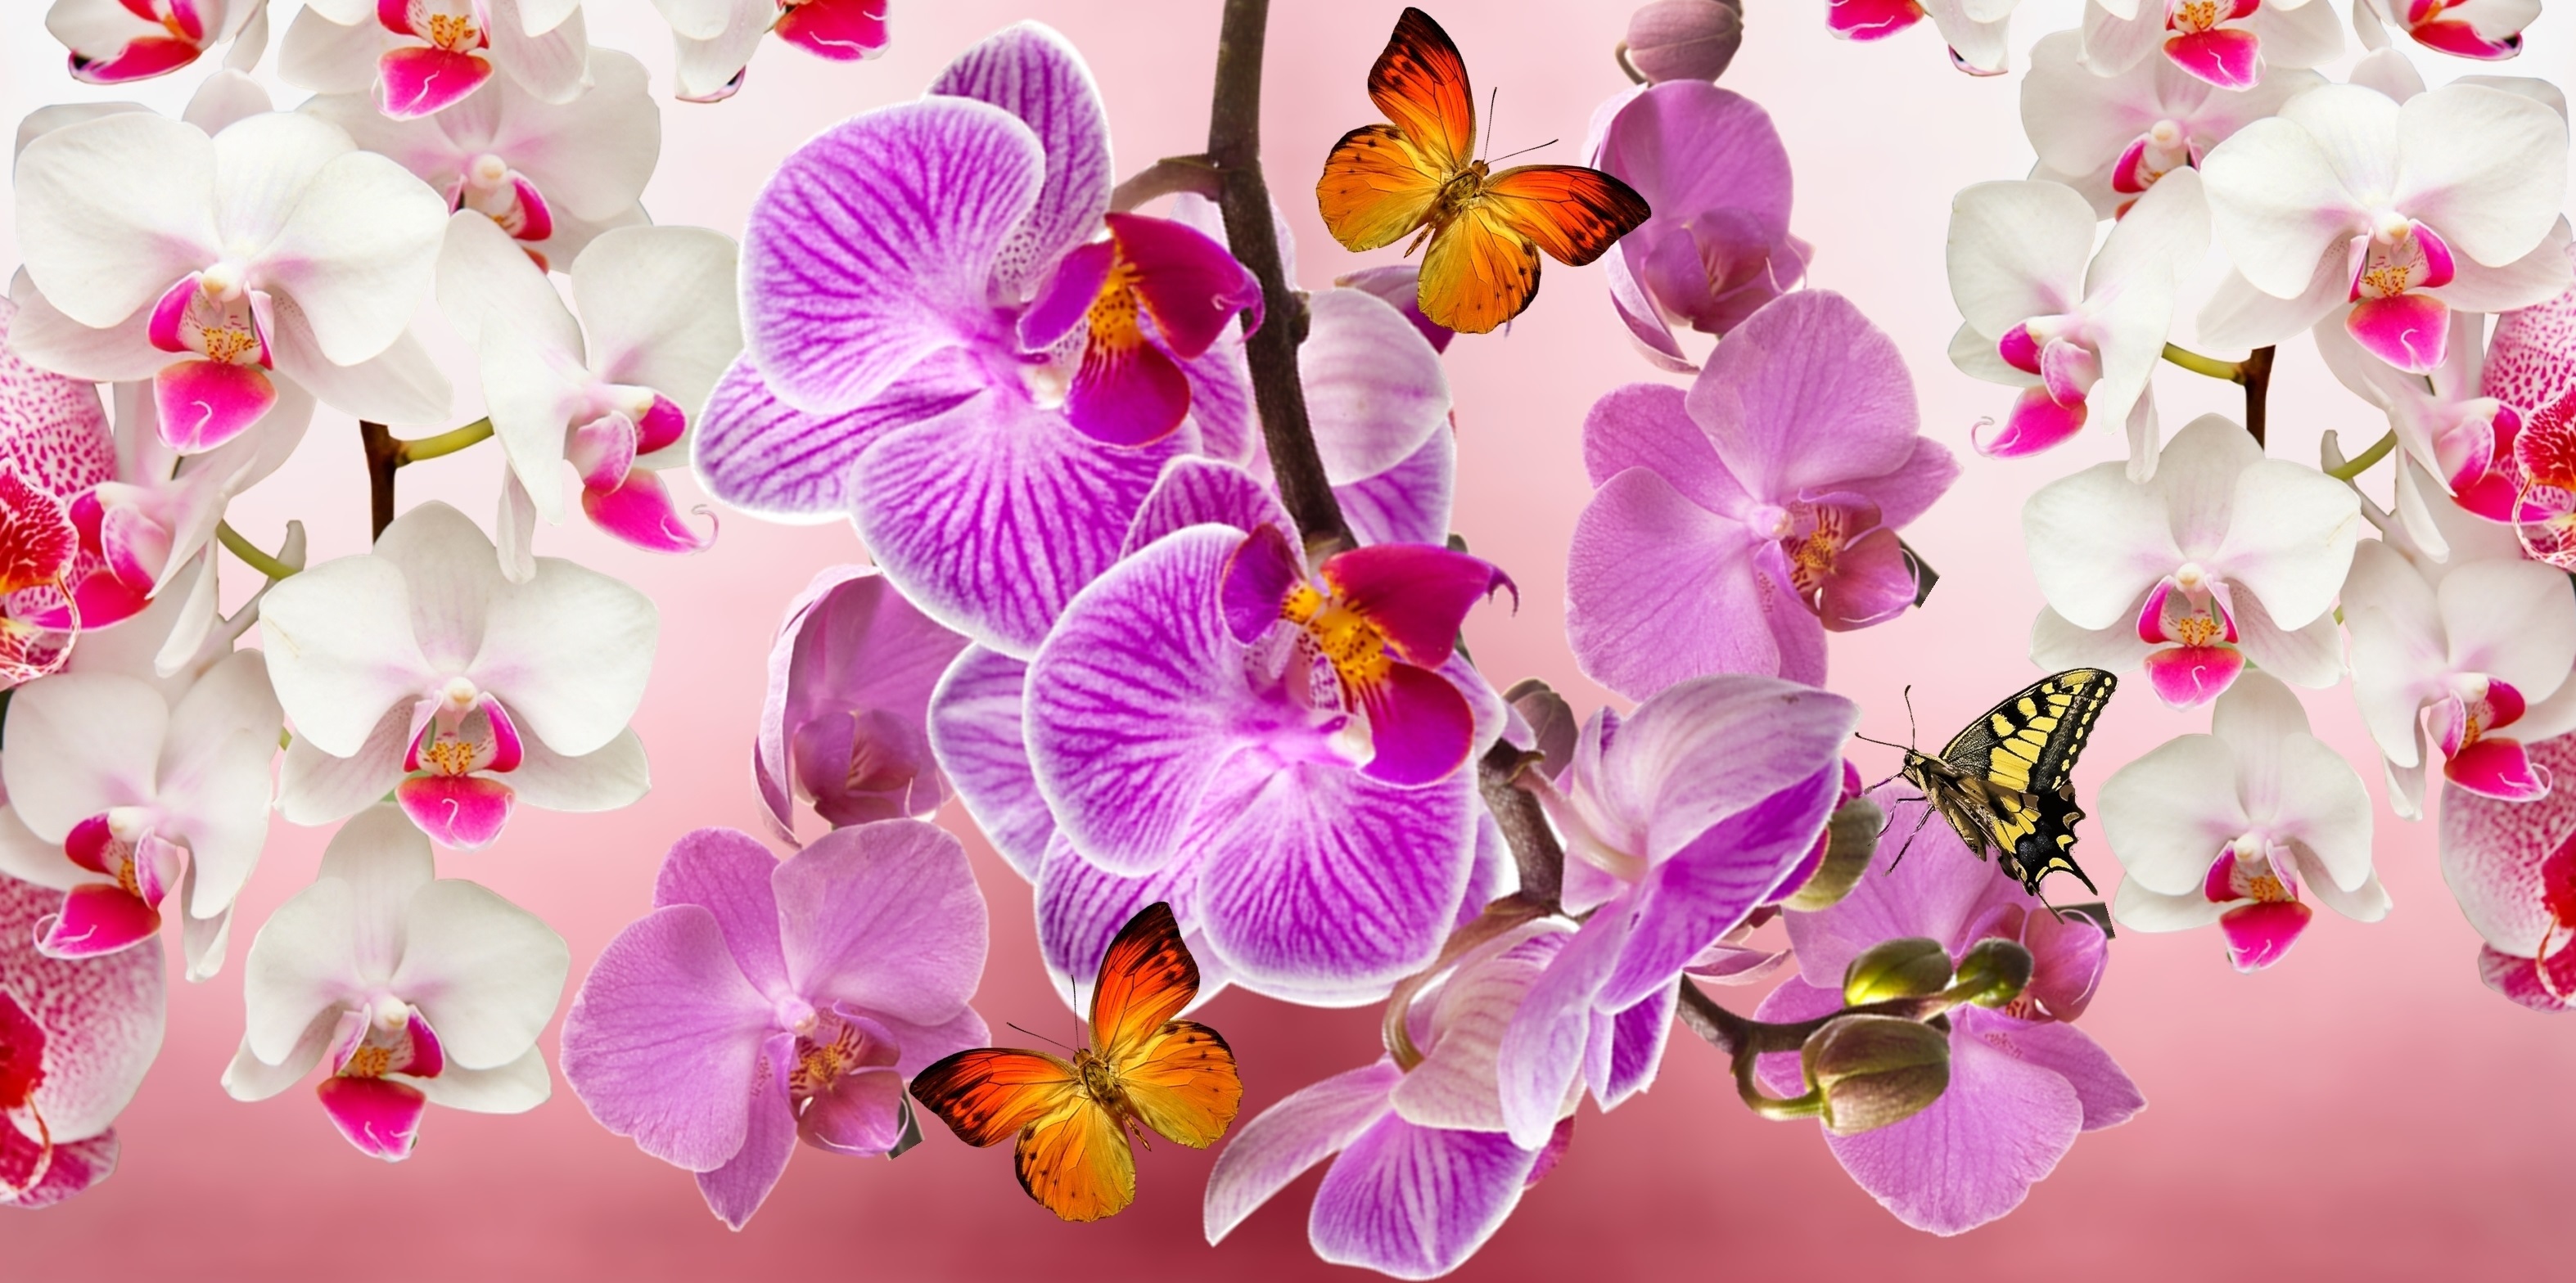
nature, blossom, plant, flower, petal, spring, botany, butterfly, colorful, garden, pink, flora, orchid, flowers, eye, beauty, orchids, purple flower, macro photography, ornamental plant, flowering plant, orquidea, purple orchid, white orchid, lilac orchid, cattleya, land plant, moth orchid